Birmingham Curzon Street railway station (1838–1966)

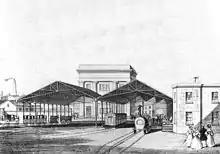
1838 drawing of the rear of the station's platforms while in operation.

The GJR's station was located on the northern side of the site in a triangular area of land. It featured parallel departure and arrivals platforms, which had to be staggered in order to fit into the available land. The GJR also built their own independent entrance building and booking office (now demolished) which were located behind the departure platform. Separate yards for passengers and their horse-drawn carriages were present between the station and Curzon Street. The GJR's facilities were mainly designed by Joseph Franklin.